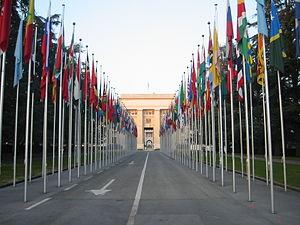
Drapeaux devant le Palais des nations, Genève.